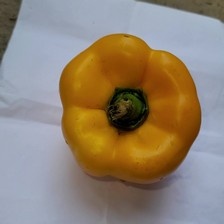
Label: capsicum